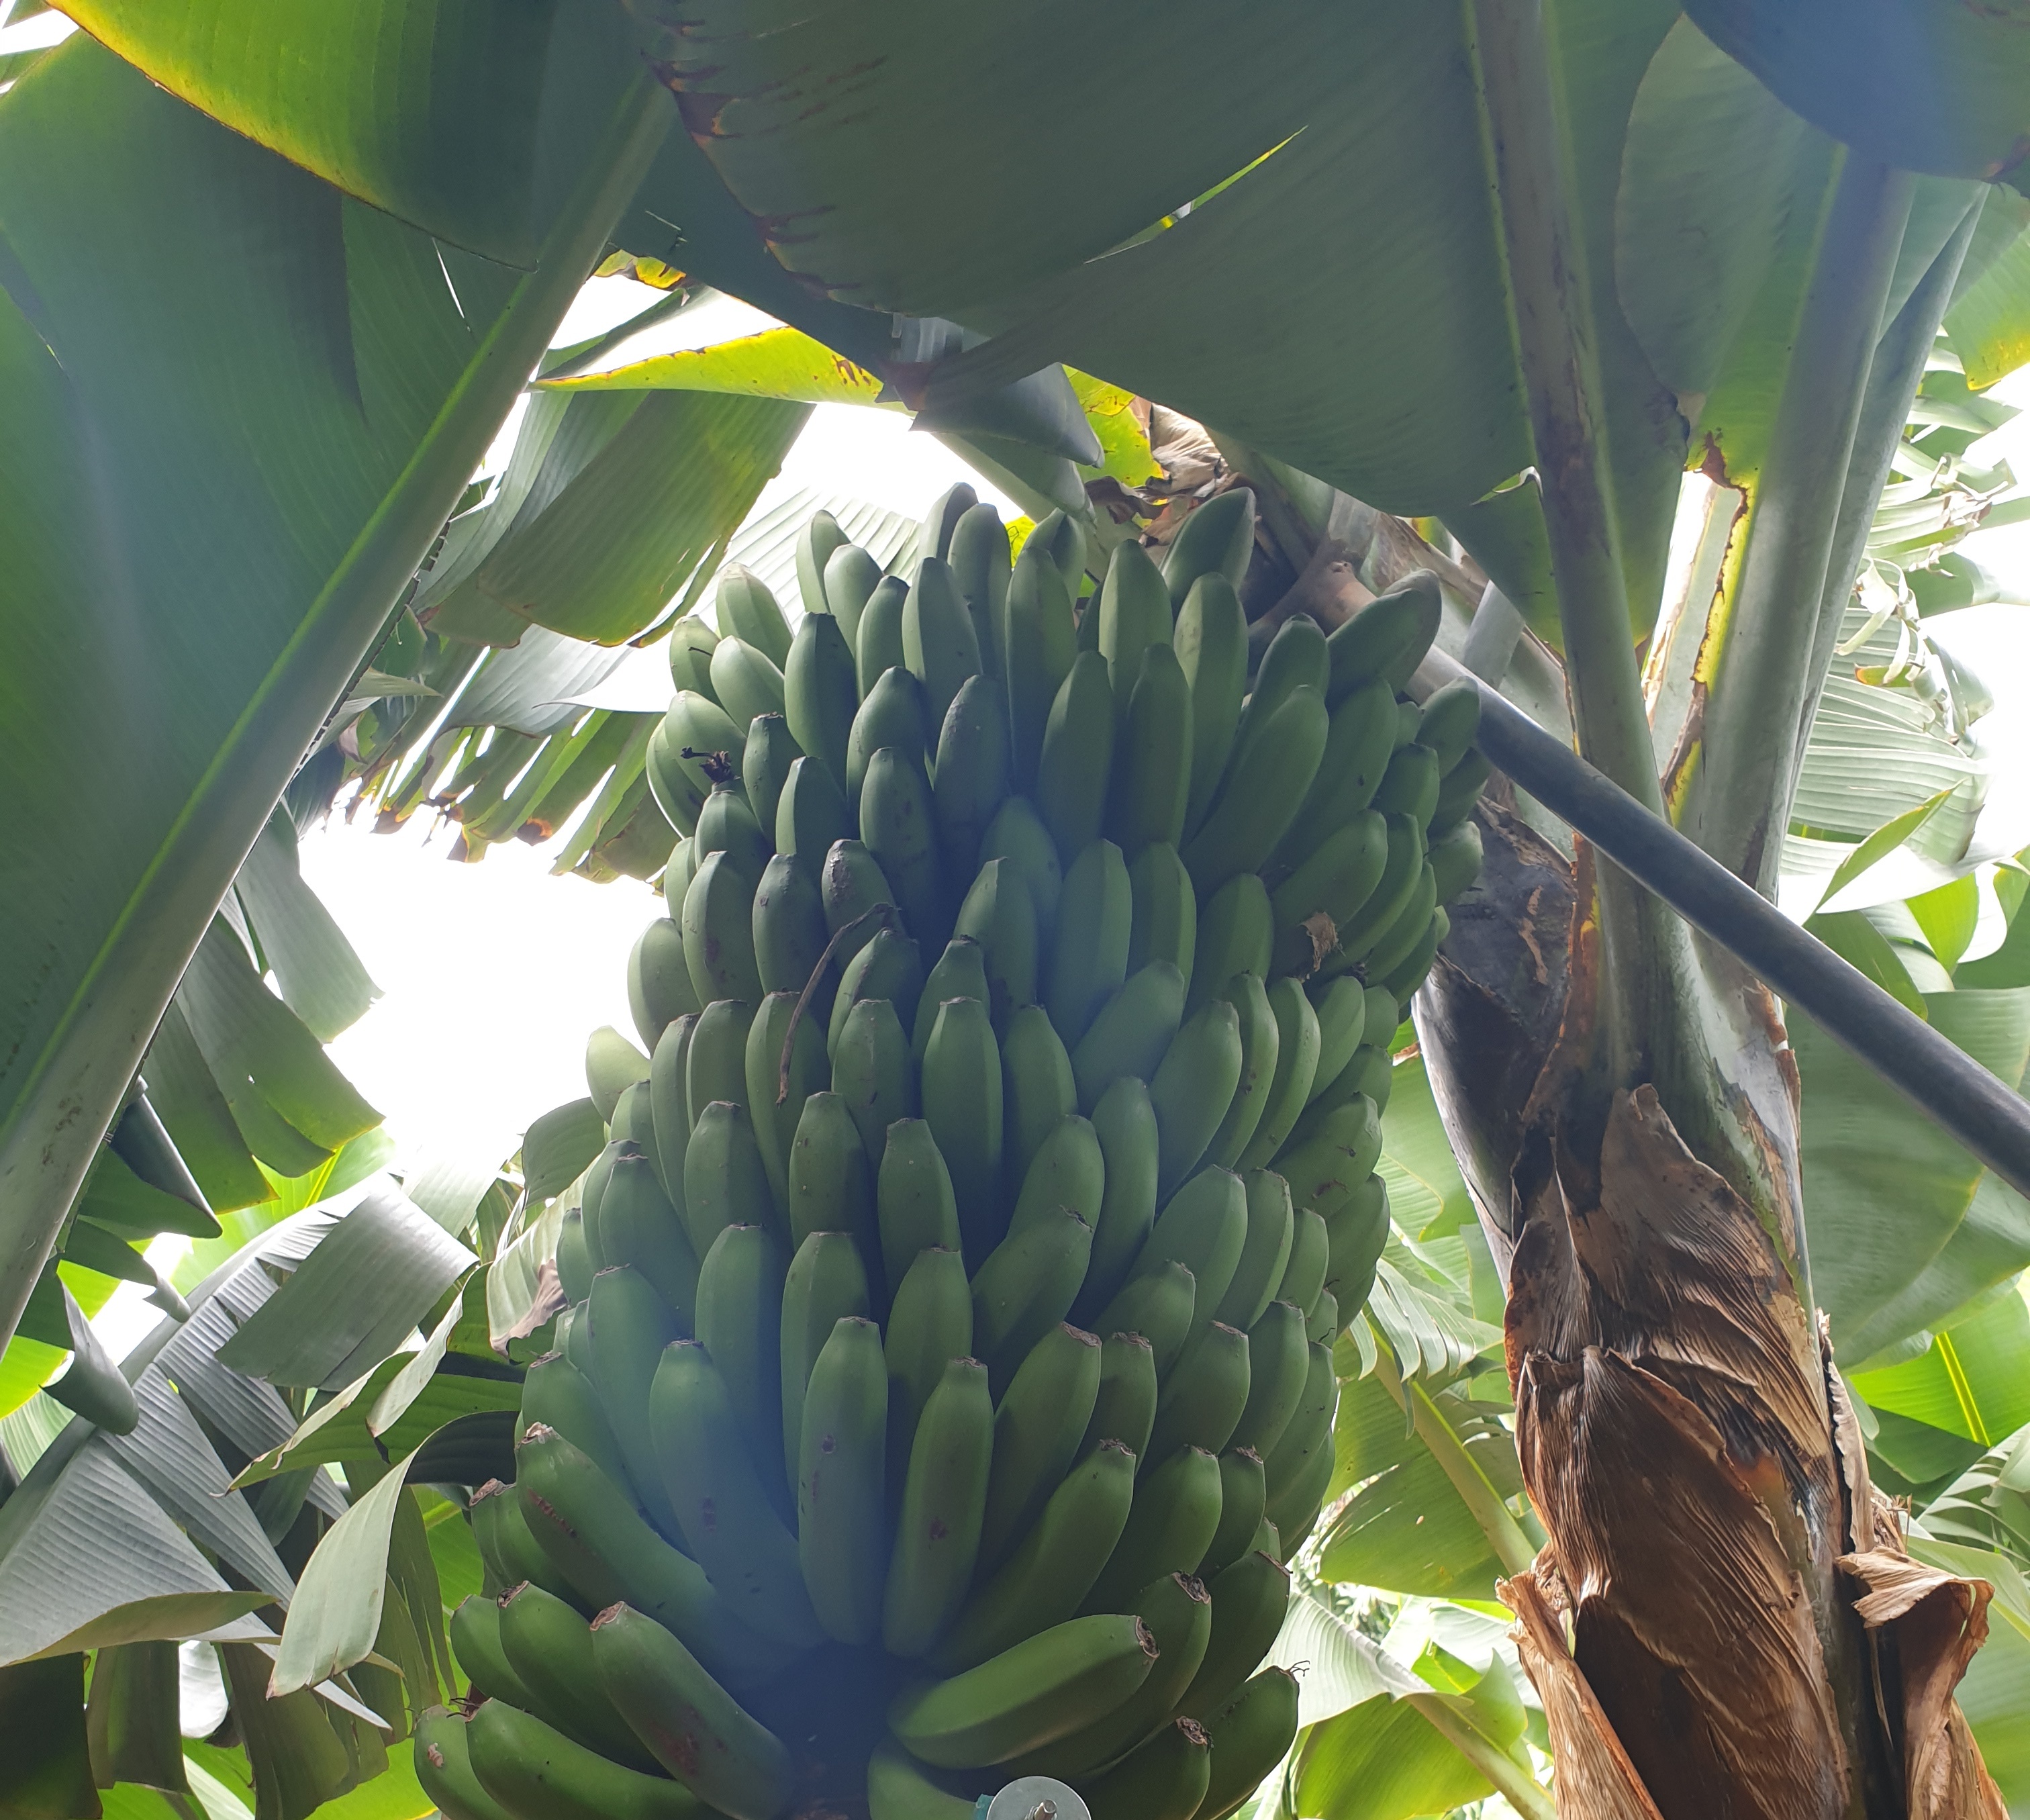
Label: Cut